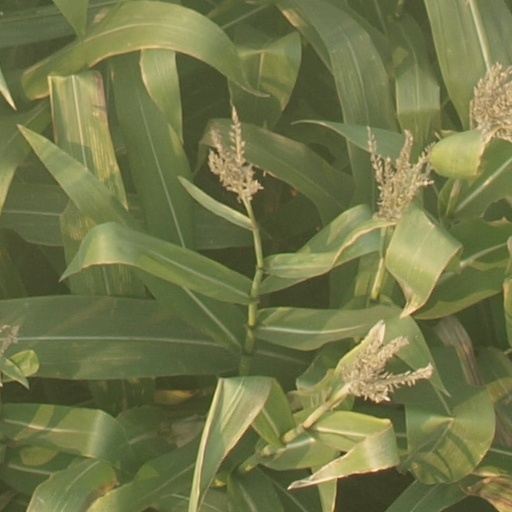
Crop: maize; corn